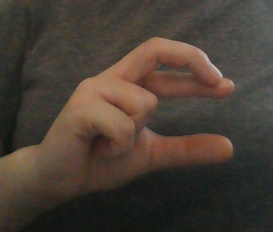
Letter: thal